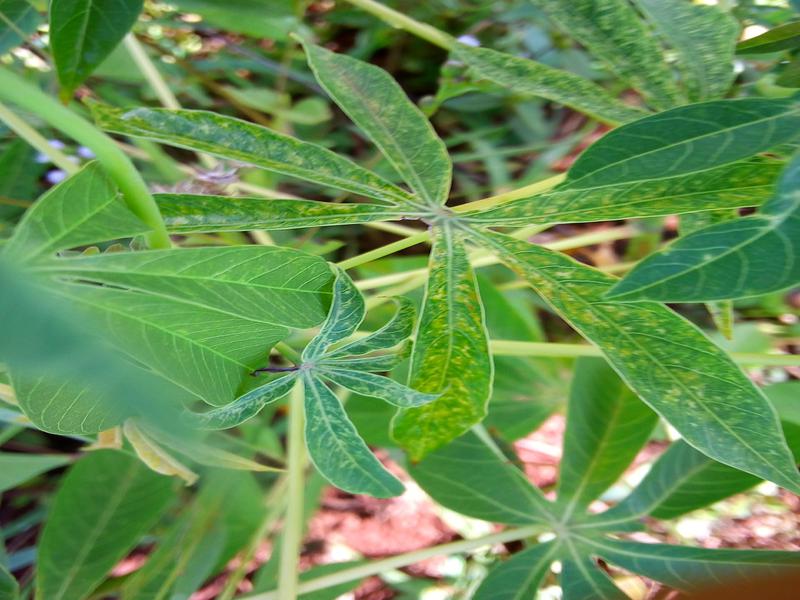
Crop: cassava
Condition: green_mottle